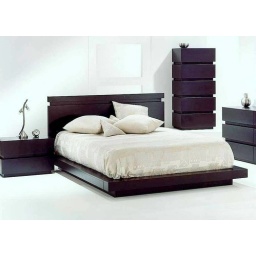
oo9 king size platform bed in teak wood , valnutt colour finish with bed side table